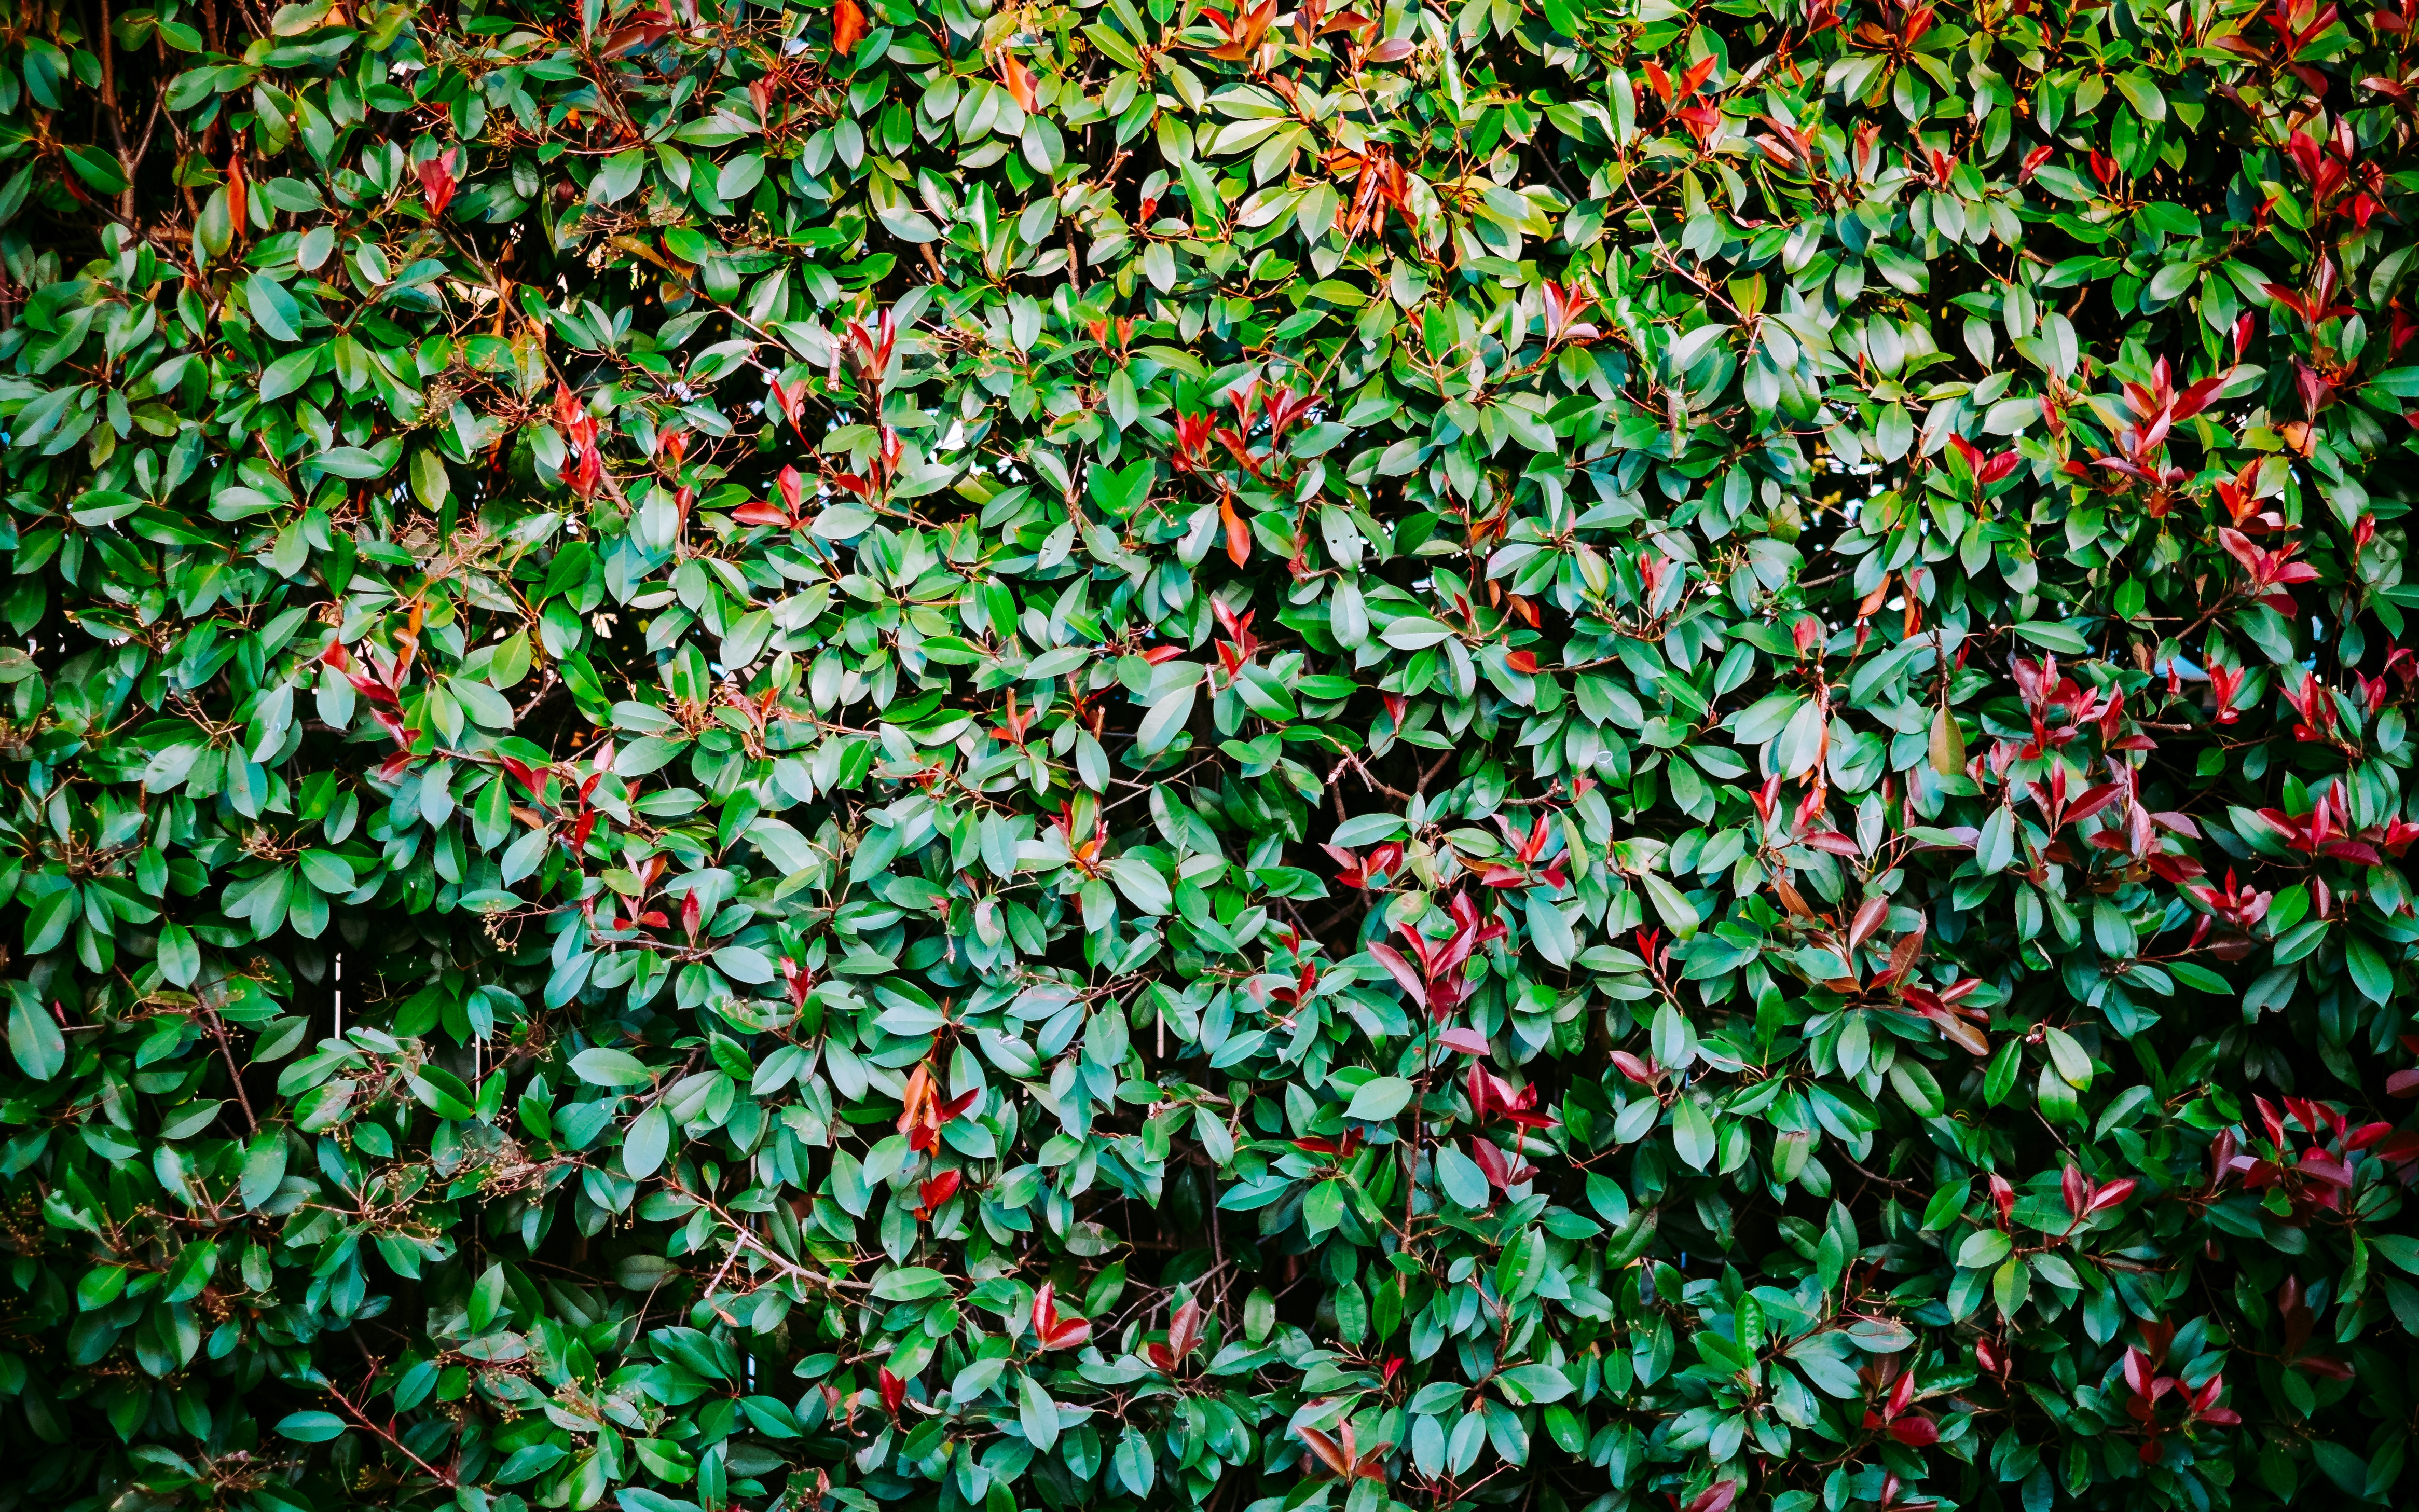
plant, leaf, flower, green, jungle, produce, ivy, evergreen, botany, flora, shrub, deciduous, hedge, flowering plant, land plant